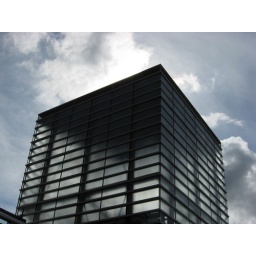
Part of the new public library in Amsterdam, though a separate building - I think this houses the airconditioning. [IMG_0029.JPG]